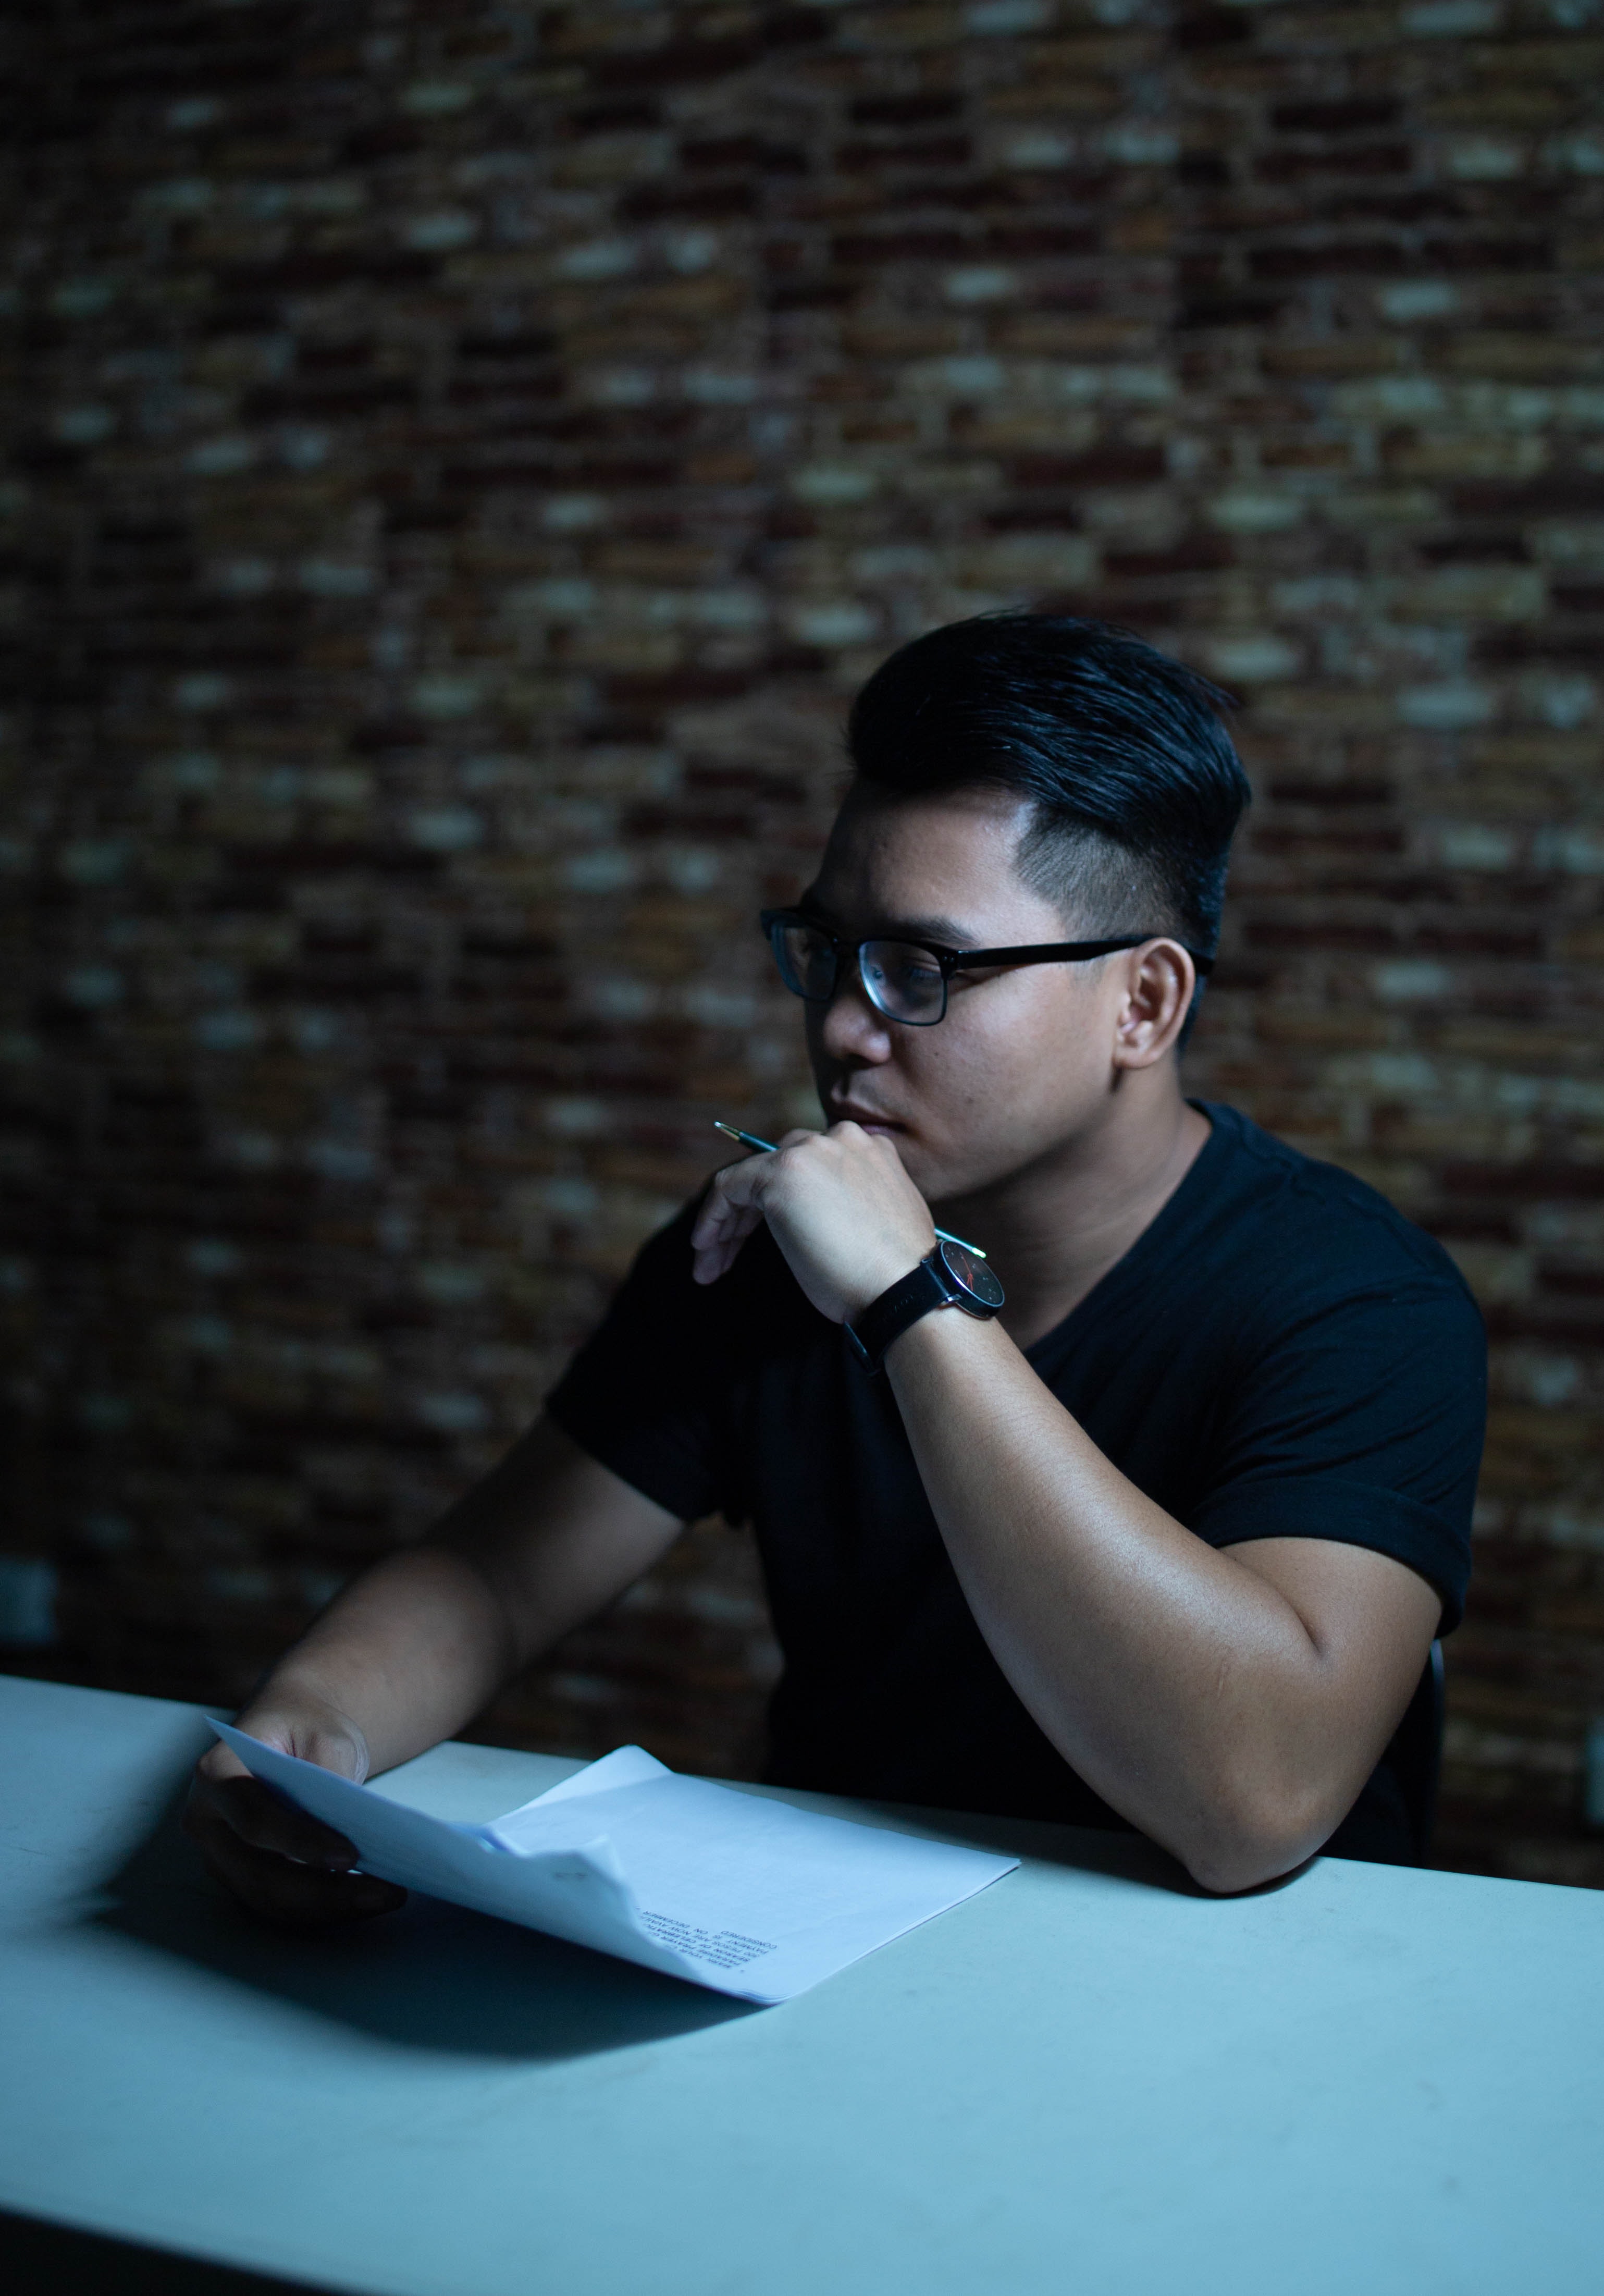
glasses, arm, sitting, fun, photography, eyewear, black hair